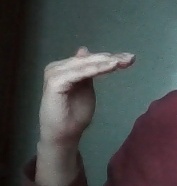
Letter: khaa